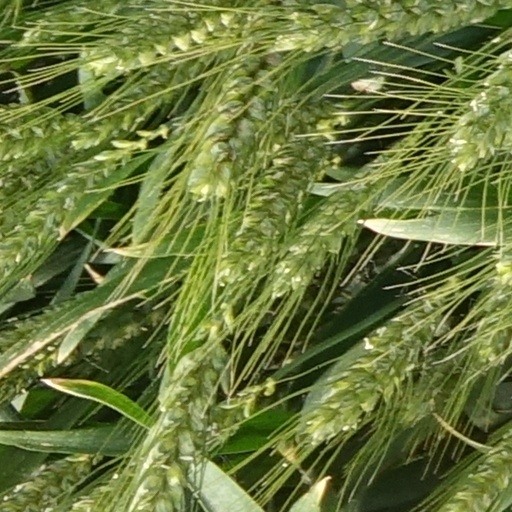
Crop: wheat